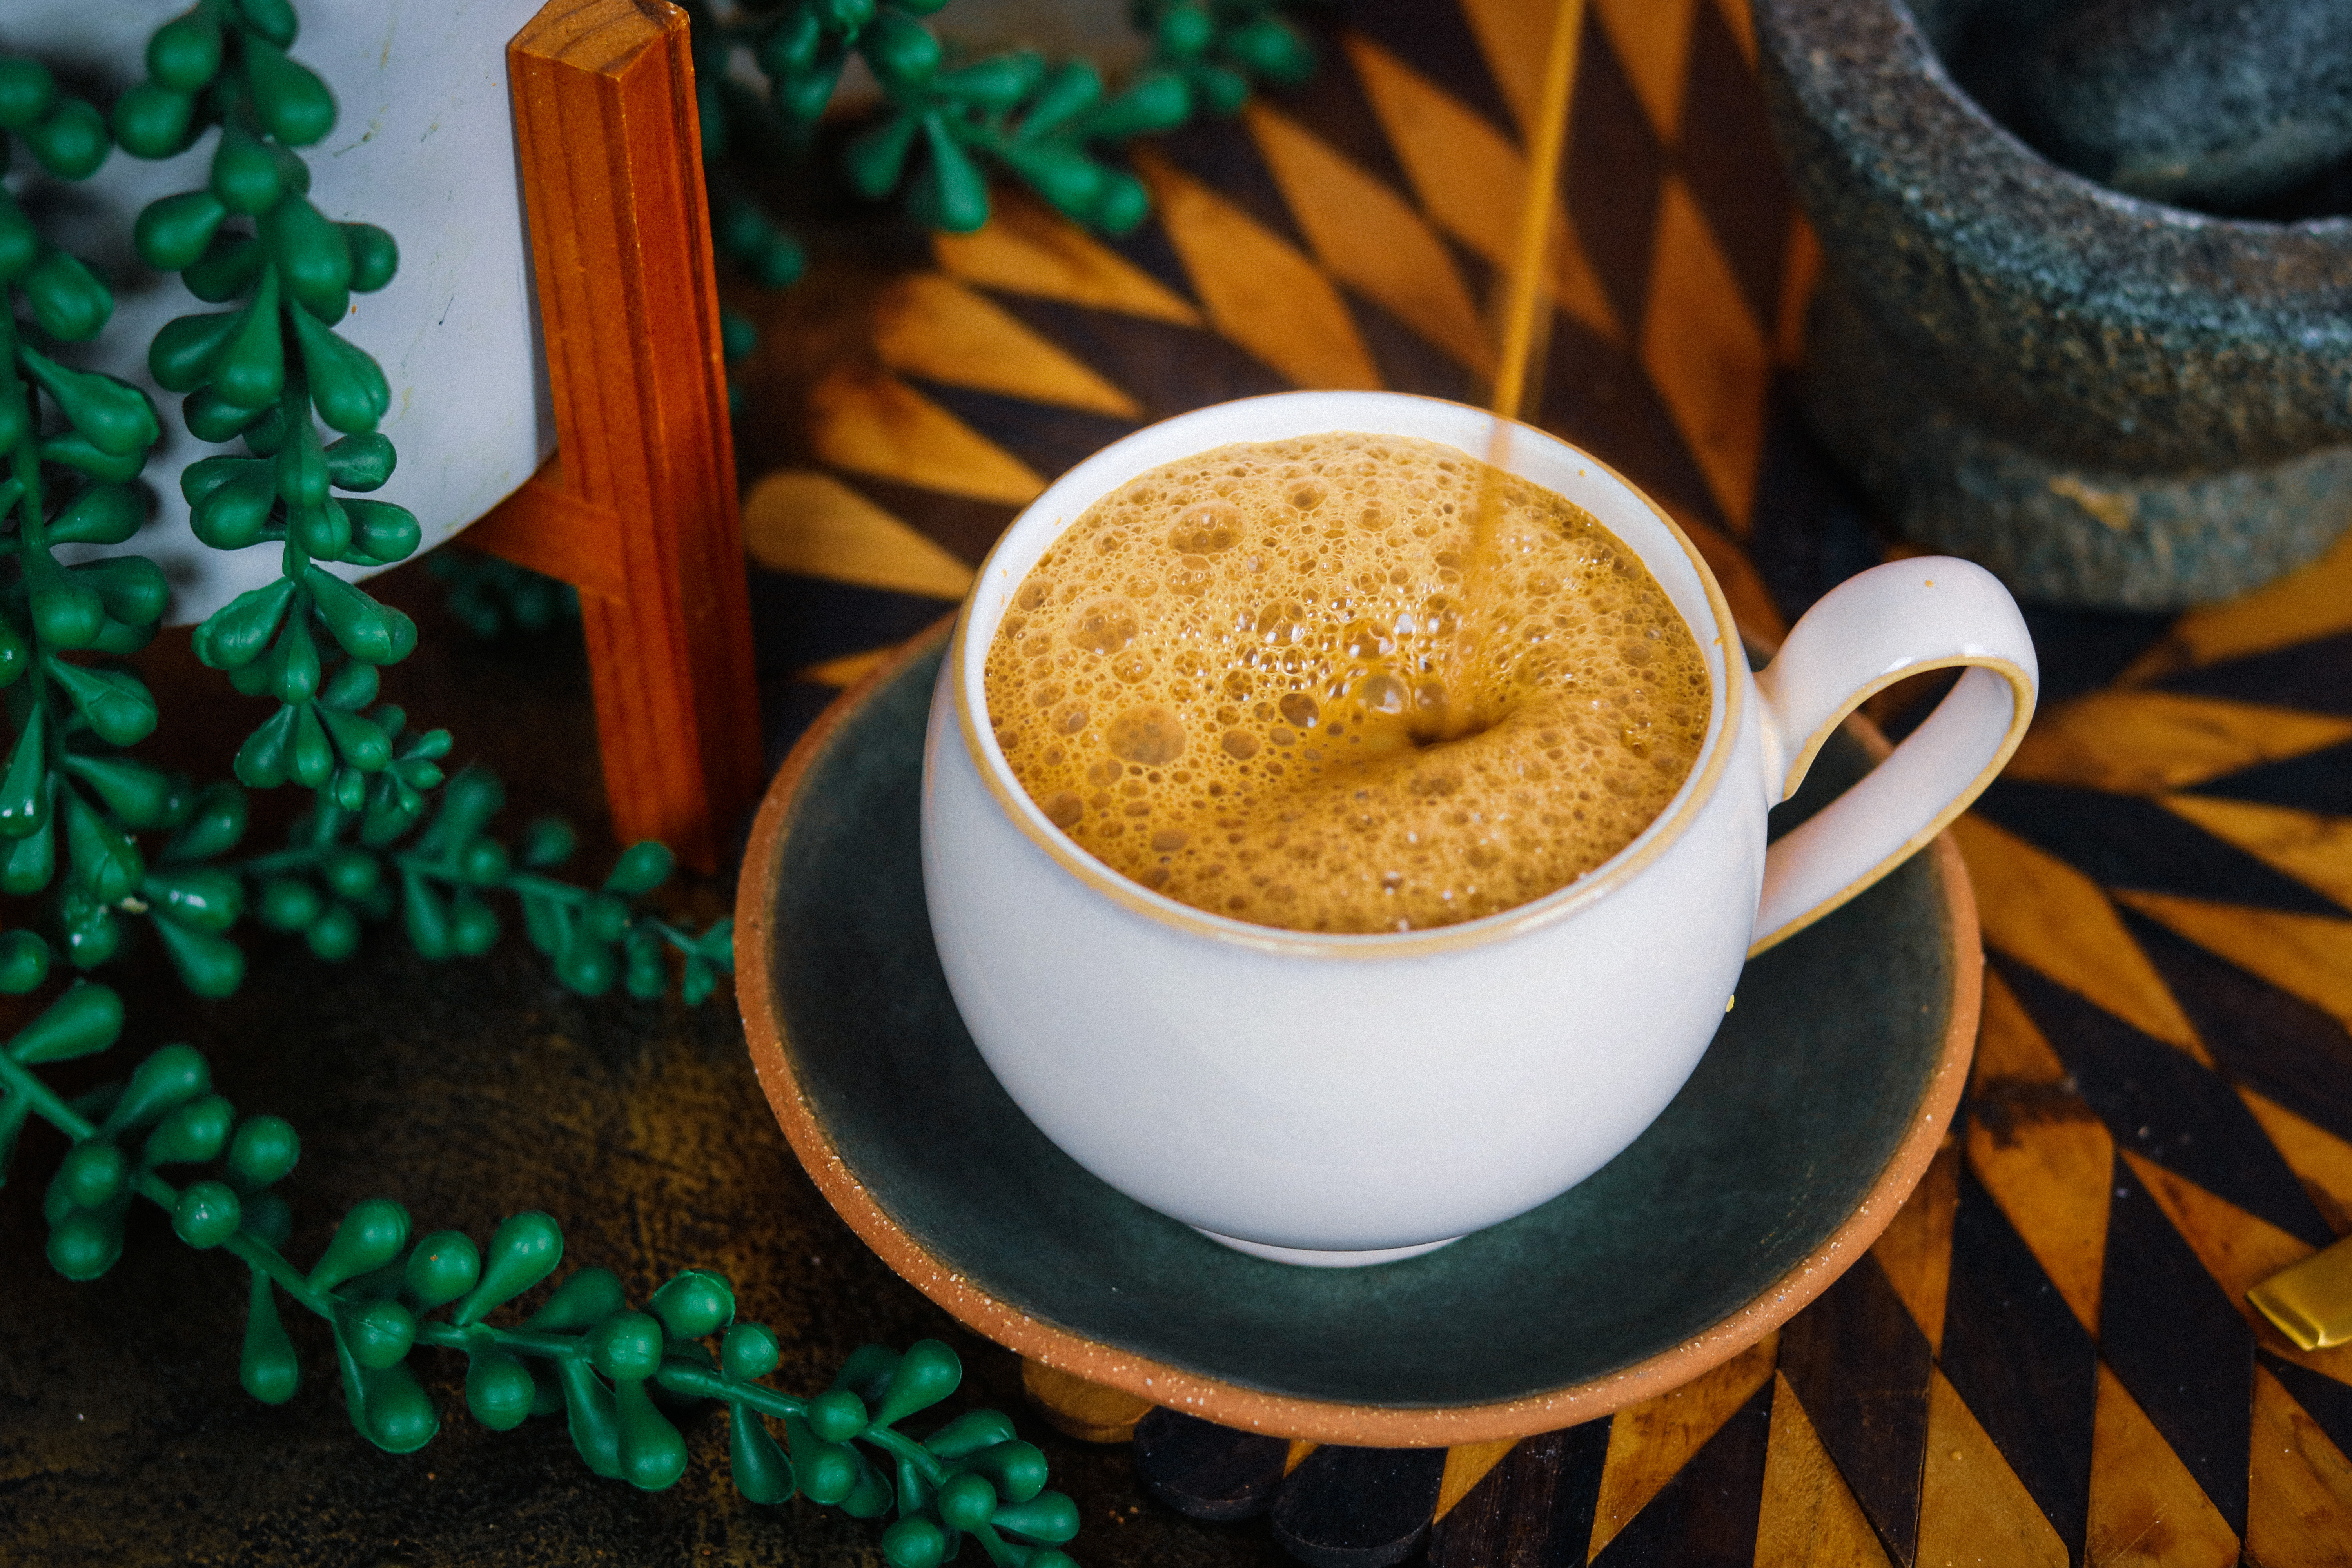
Dish: chai